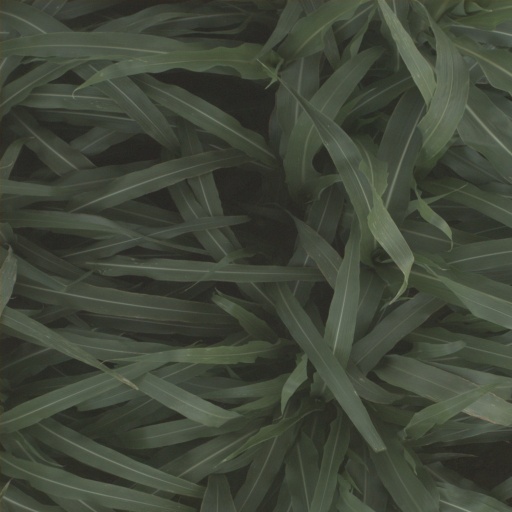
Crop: sorghum